Guna, Madhya Pradesh

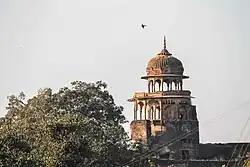
Bajrangarh fort

Guna Junction railway station is Major railway station of the city, Many Superfast, Express and Passenger train halts here. Its code is GUNA. It serves Guna city. The station consists of three platforms.